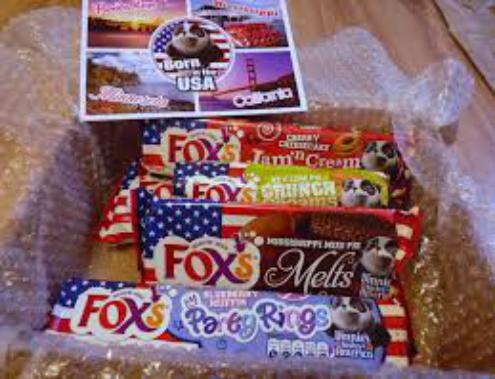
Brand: Fox's Biscuits
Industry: Food